Stenonychosaurus

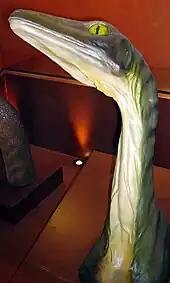
Head and neck of Dale Russell and Ron Seguin's sculpture, Natural History Museum, London

A more complete skeleton of "Stenonychosaurus" was described by Dale Russell in 1969 from the Dinosaur Park Formation, which eventually formed the scientific foundation for a famous life-sized sculpture of "Stenonychosaurus" accompanied by its fictional, humanoid descendant, the "dinosauroid".